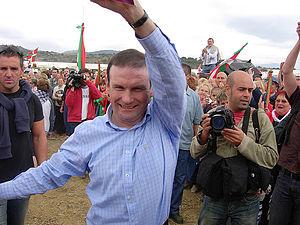
Président Ibarretxe, le jour du parti (Parti National Basque) de 2005. Español: El lehendakari J.J. Ibarretxe en el Alderdi Eguna de 2005, junto al fotógrafo de la Agencia France Presse, Rafa Rivas.